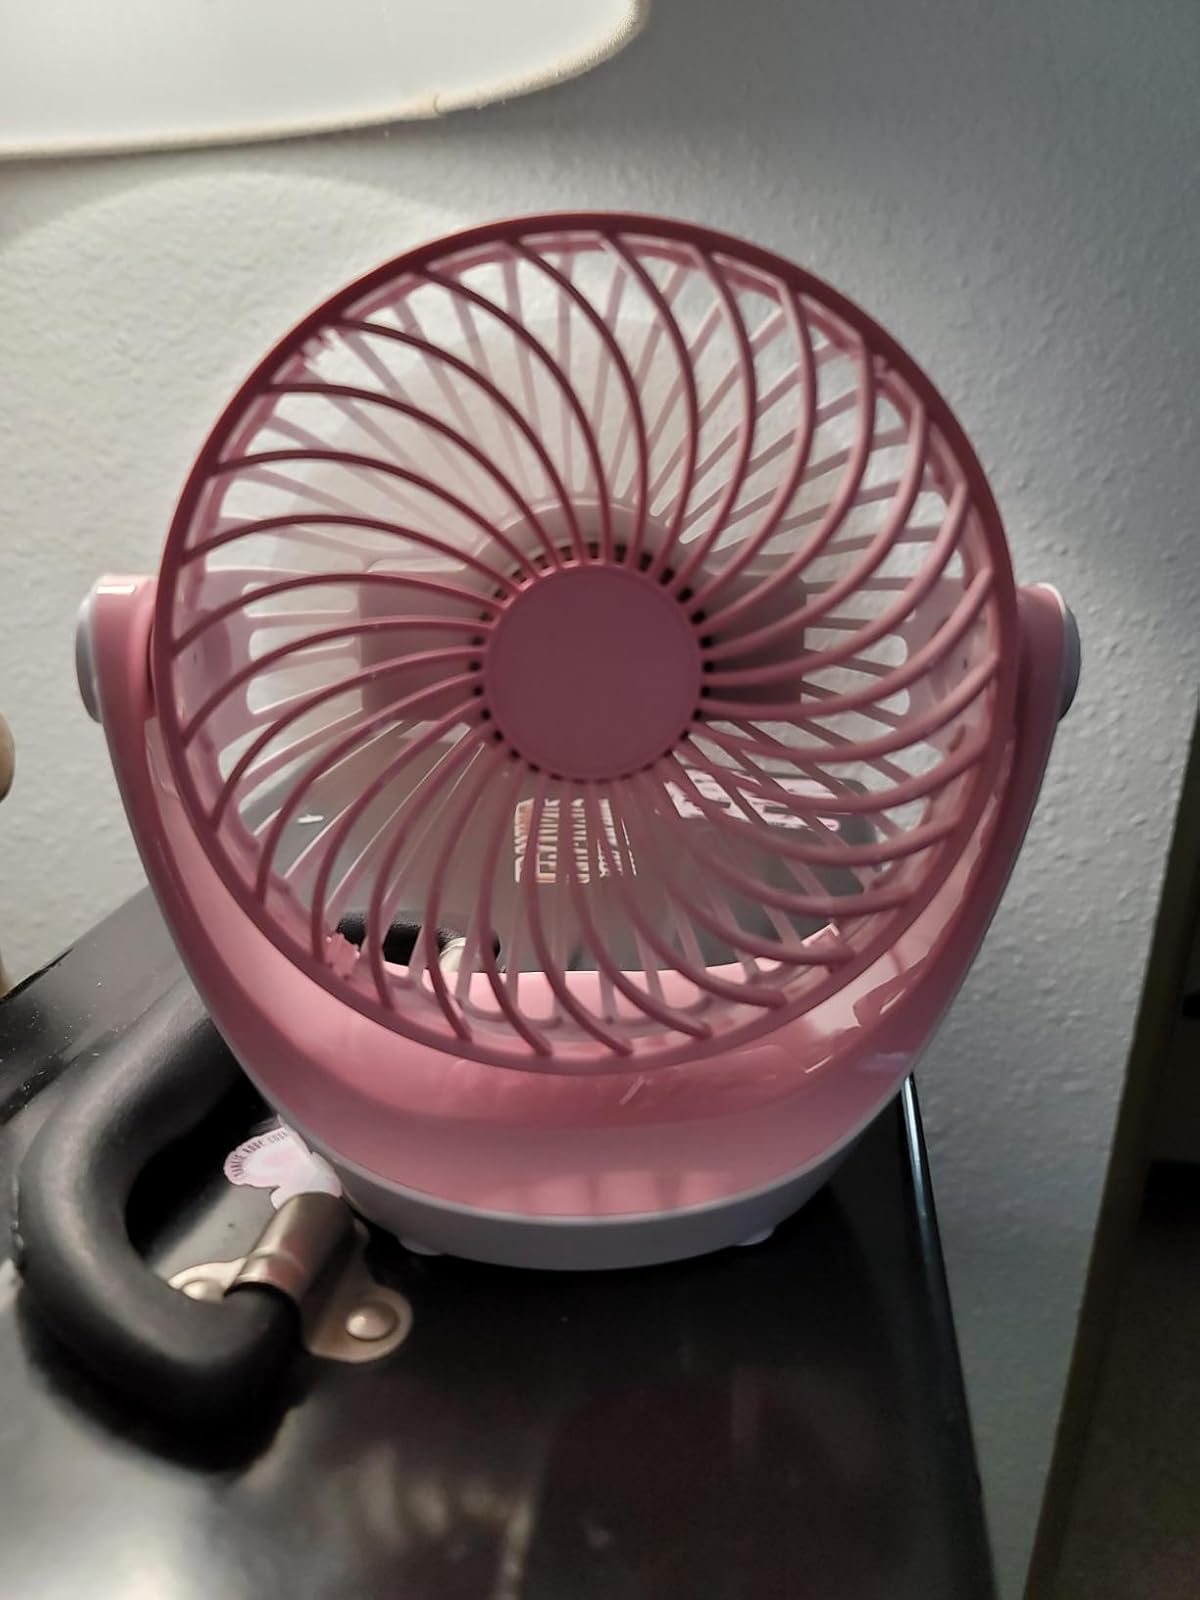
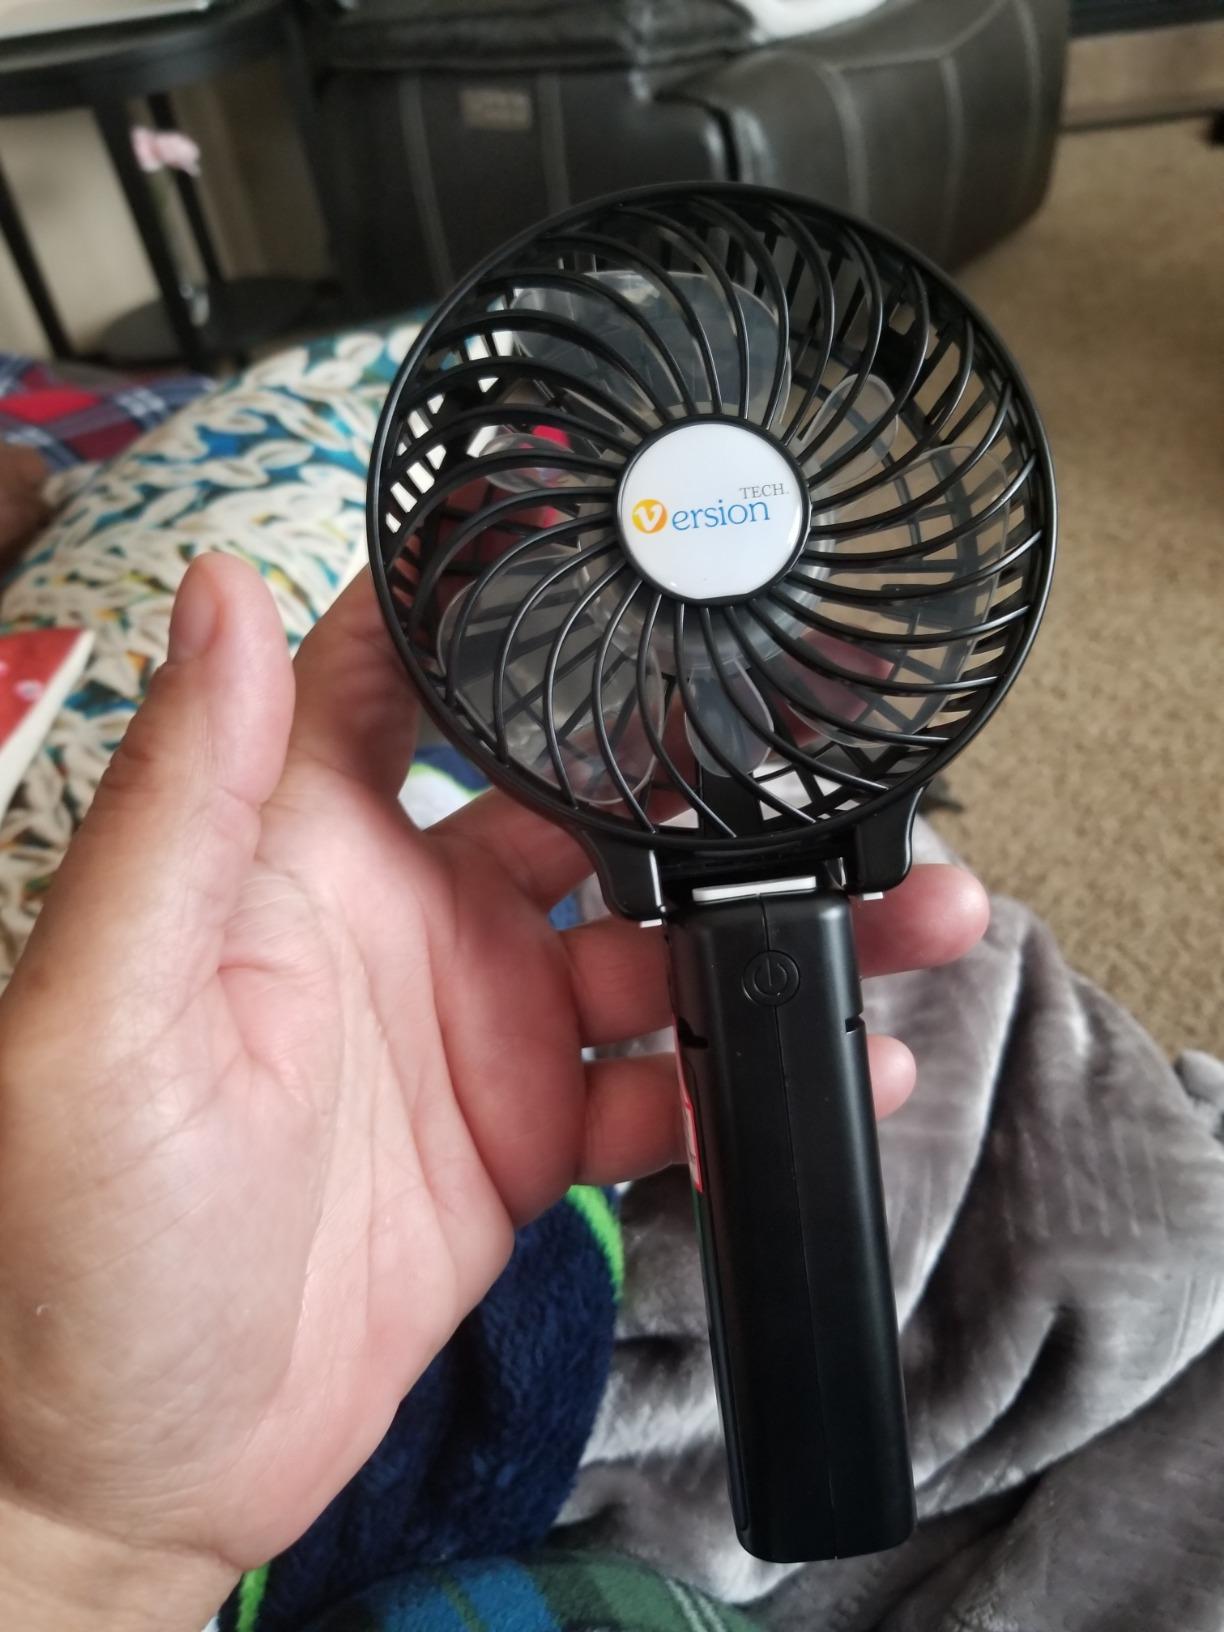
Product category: fan
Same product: no